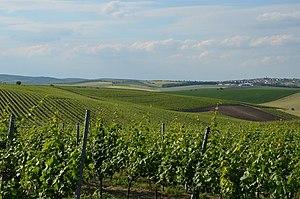
Velké Bílovice est une ville du district de Břeclav, dans la région de Moravie-du-Sud, en République tchèque. Sa population s'élevait à 3 903 habitants en 2017.